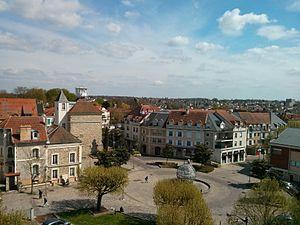
La place Rémoiville et son style briard dans le centre historique de Villiers-sur-Marne.
Les sélections départementales et régionales du plus beau marché de France sont organisées chaque début d'année depuis 2018, par la presse quotidienne régionale, via un espace dédié sur leur site.
Villiers-sur-Marne est une commune française située dans le département du Val-de-Marne en région Île-de-France.